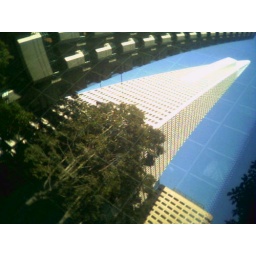
Reflected in the rear window of a PG&amp;amp;E truck parked on Clay Street.